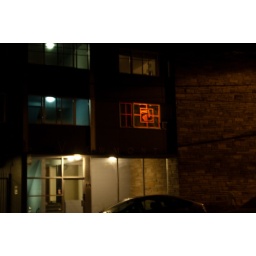
this is in an apartment window on bellevue, down the street from us a couple of blocks